Naadodigal

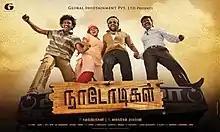
Poster

Naadodigal is a 2009 Indian Tamil-language action drama film written and directed by Samuthirakani and produced by S. Michael Rayappan of Global Infotainment. The film stars Sasikumar along with Vijay Vasanth and Bharani, while Ananya and Abhinaya made their debut in Tamil cinema and Malaysia-based Shanthini Deva enacting the lead female roles and Ganja Karuppu playing a pivotal role, providing comical relief. The plot focuses on a trio who attempt to unite their friend with his lover against the wishes of all families involved, and at heavy cost to themselves, only to realize that the lovers separate after a short while.